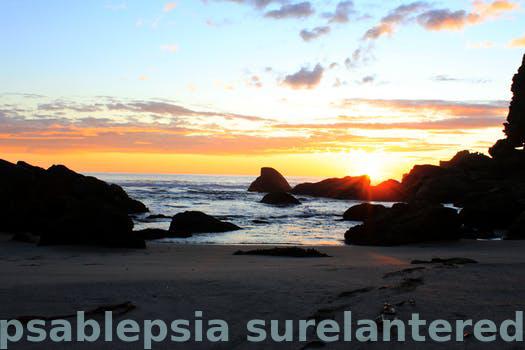
Label: Watermark